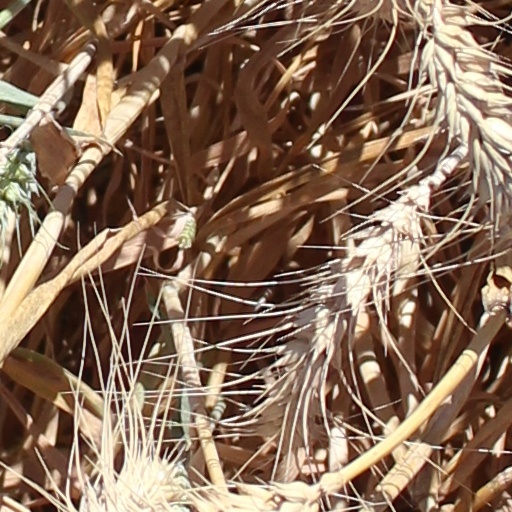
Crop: wheat